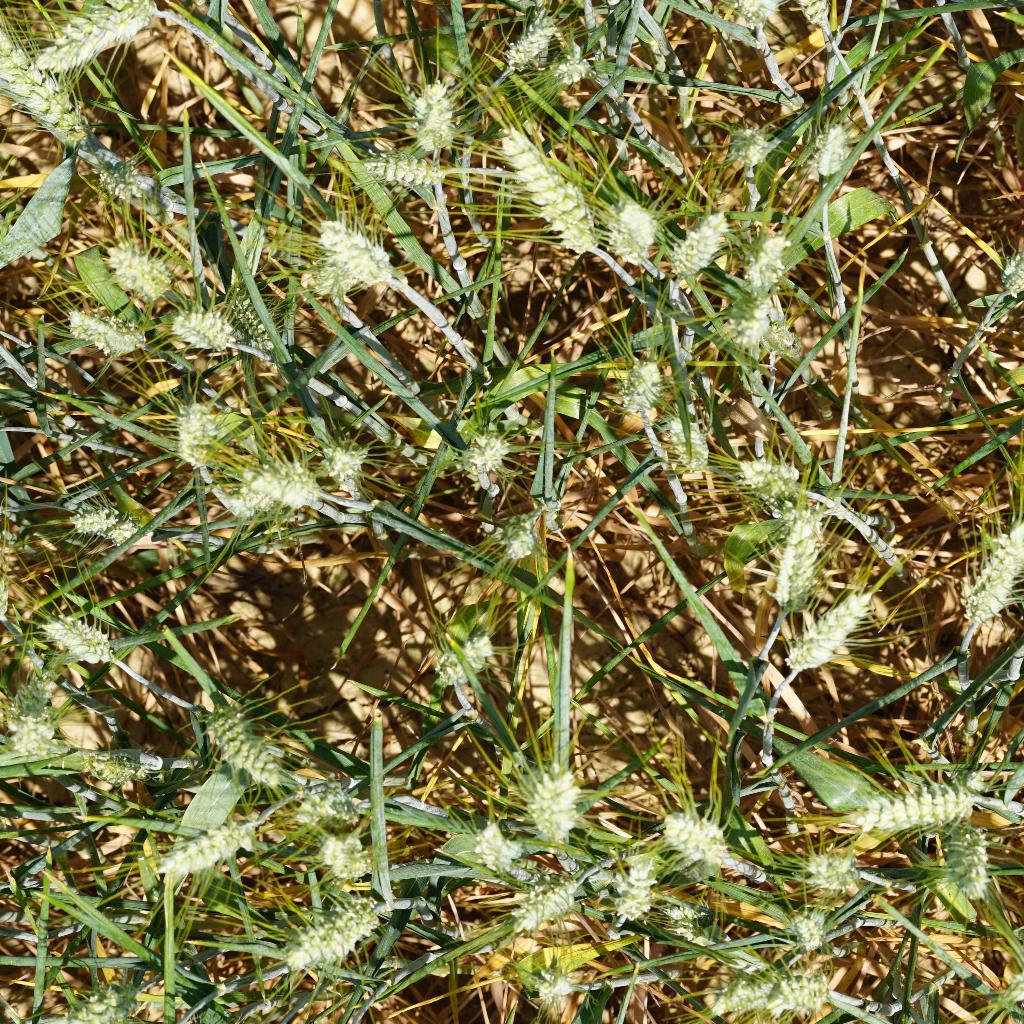
Country: France
Location: Gréoux
Wheat development stage: Filling